1919 Tour de France, Stage 1 to Stage 8

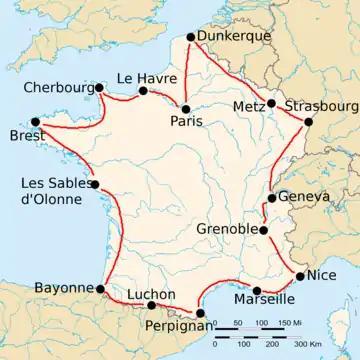
Route of the 1919 Tour de France

The 1919 Tour de France was the 13th edition of Tour de France, one of cycling's Grand Tours. The Tour began in Paris with a flat stage on 29 June, and Stage 8 occurred on 13 July with a flat stage to Marseille. The race finished in Paris on 27 July.